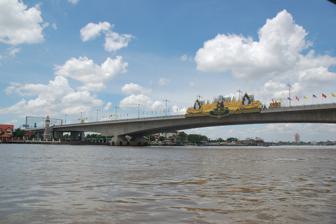
Building: Rama IV Bridge
Country: Thailand
Year built: 2006
Bridge in Thailand Rama IV Bridge สะพานพระราม ๔ Coordinates 13°54′57″N 100°29′38″E / 13.915802°N 100.493875°E / 13.915802; 100.493875 Carries Chaeng Wattana and Chaiyaphruek Roads (6 traffic lanes), pedestrians Crosses Chao Phraya River Locale Pak Kret and Bang Tanai, Pak Kret, Nonthaburi, Thailand Preceded by Nonthaburi Bridge Followed by Phra Nangklao Parallel Bridge Characteristics Design Prestressed concrete box-girder bridge Total length 278.00 m Width 40.00 m Height 5.60 m Longest span 134.00 m (viaduct 72 m on each side) History Construction start December 1, 2003 Opened August 21, 2008 Location Rama IV Bridge ( Thai : สะพานพระราม ๔ , RTGS : Saphan Phra Ram Si , pronounced [sā.pʰāːn pʰráʔ rāːm sìː] ) is a bridge over Chao Phraya River in the area of Pak Kret District , Nonthaburi Province , outskirts Bangkok . Rama IV Bridge is a bridge across Chao Phraya River, connecting Bang Tanai and Pak Kret Subdistricts in Pak Kret District, northeastern Nonthaburi Province. It is not related to Rama IV Road in Bangkok in any way. The bridge has been built since the end of 2003 by the Department of Rural Roads (DRR) to alleviate traffic, and considered part of Chaeng Watthana Road (Highway 304) and Chaiyaphruek Road. Total budget is used 1,511.72 million baht . The construction was completed in late 2006. King Bhumibol (Rama IX) named it 'Rama IV' in order to remember King Mongkut (Rama IV). King Vajiralongkorn (Rama X, while he was a Crown Prince) along with his wife Princess Srirasmi presided over the official opening ceremony on August 21, 2008. Wat Bo temple and Pak Kret Pier (P33) are beneath a bridge on the bank of Pak Kret. While small isle Ko Kret is on the left side of the bridge (from Pak Kret side). References